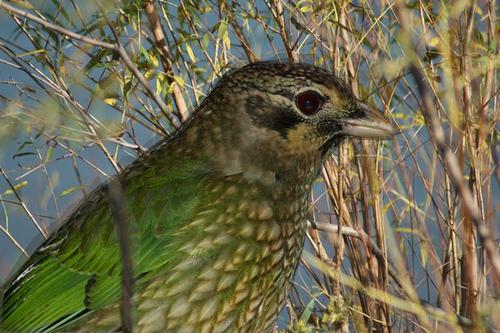
Bird species: Spotted_Catbird
Bird type: landbird
Background: land